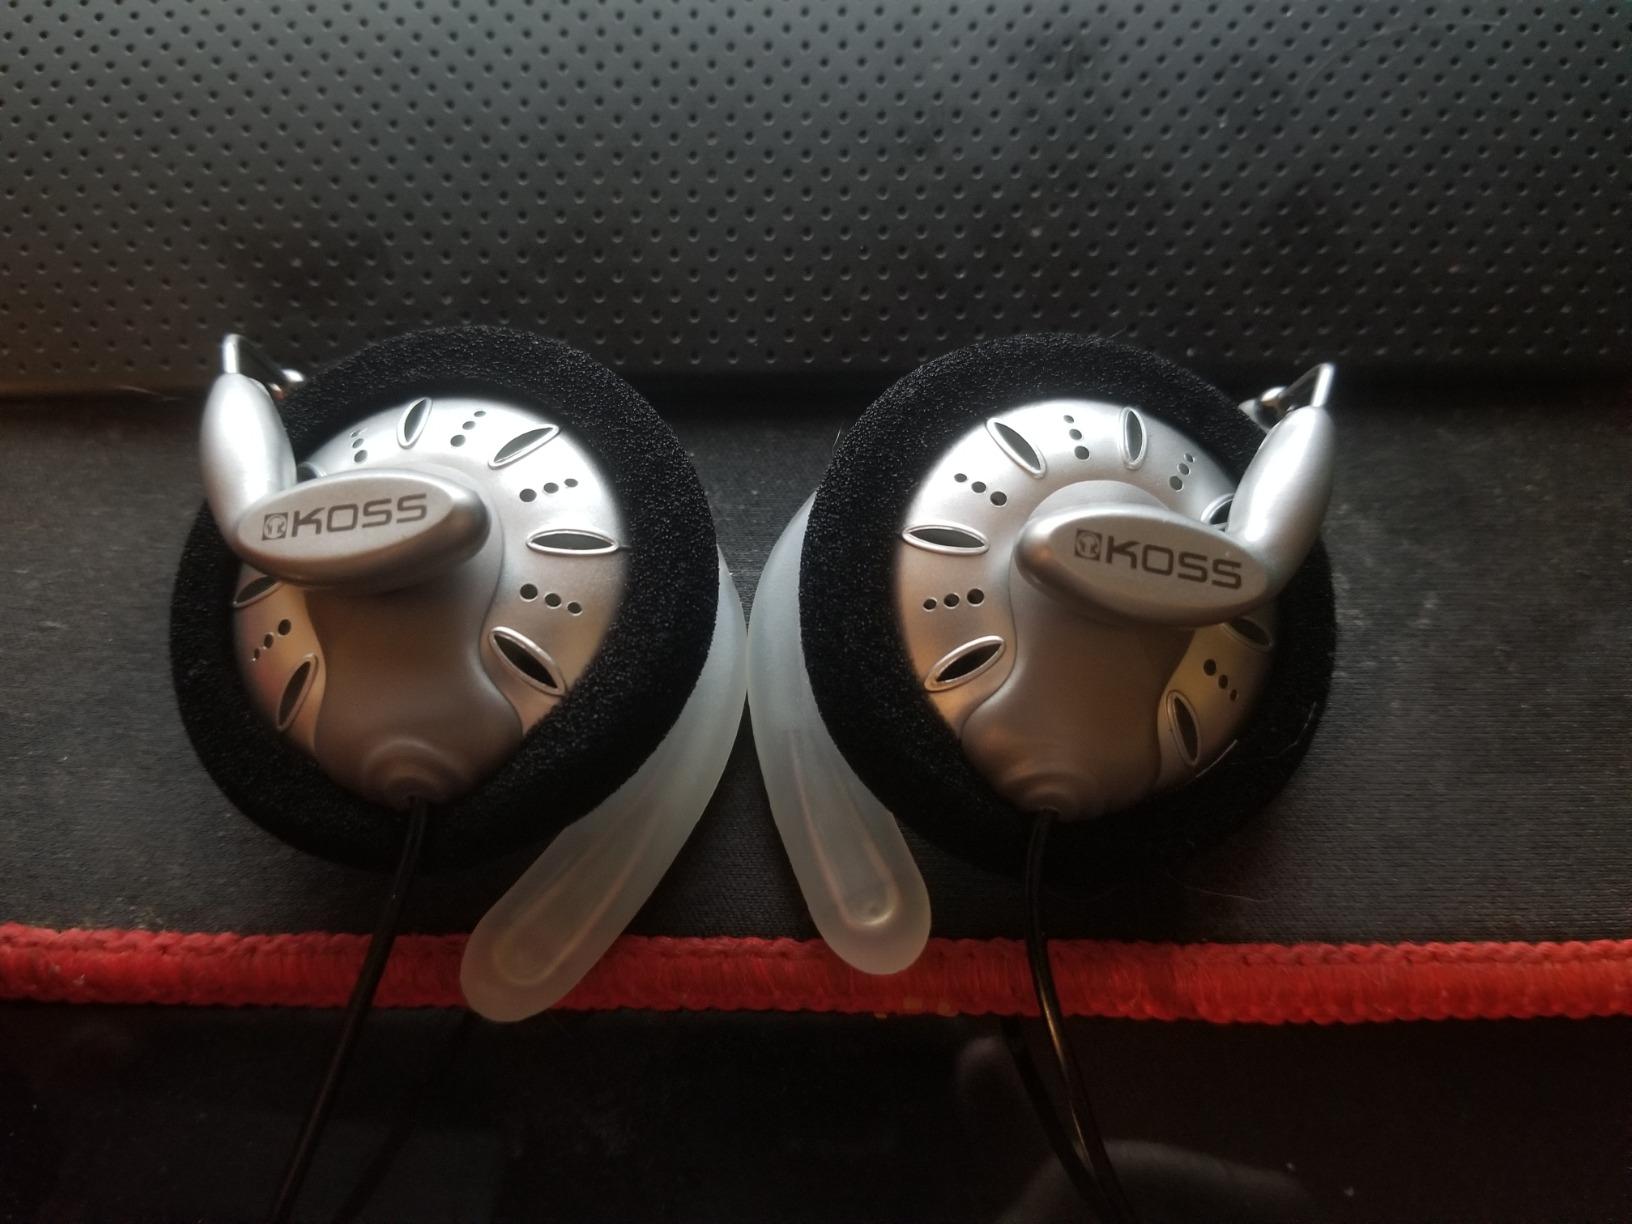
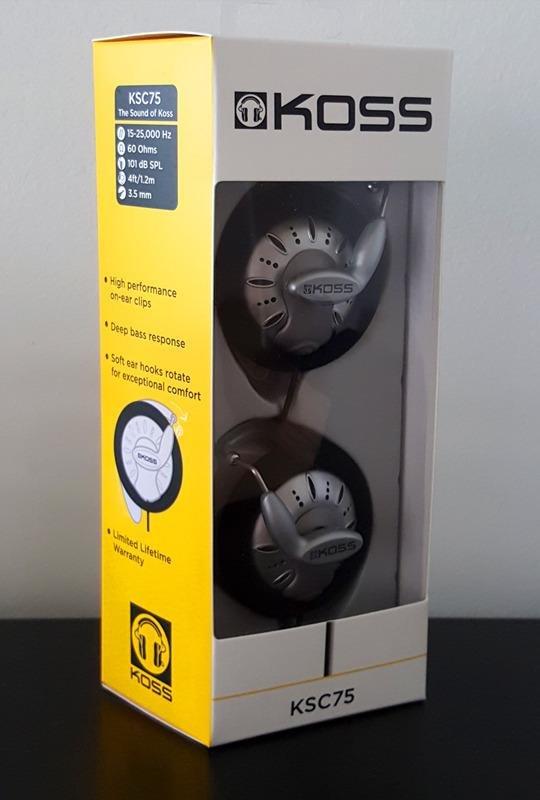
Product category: headphones
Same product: yes